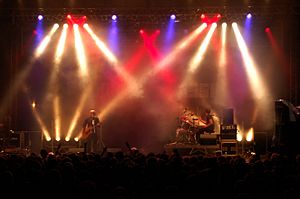
Johnossi
Johnossi uner koncert i 2008.
Johnossi er et Rockband fra Sverige bestående af John Engelbert og Ossi Bonde.